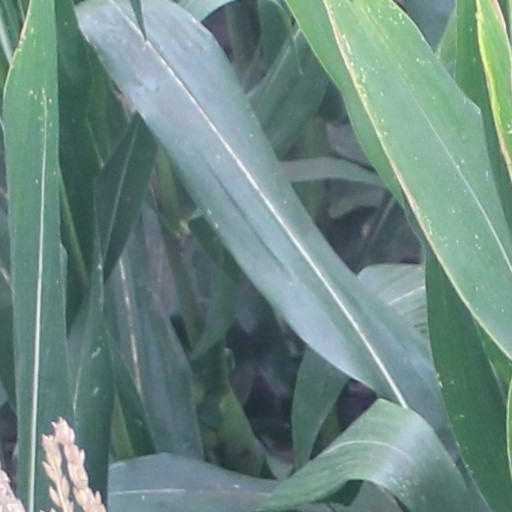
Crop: maize; corn